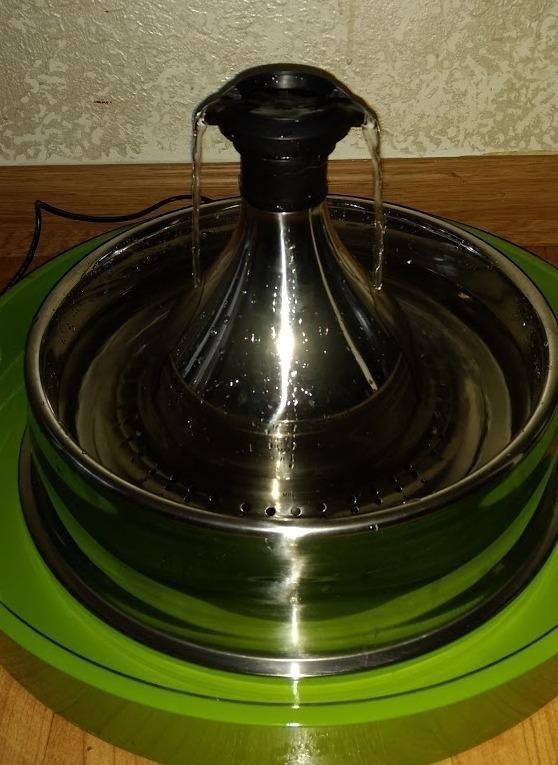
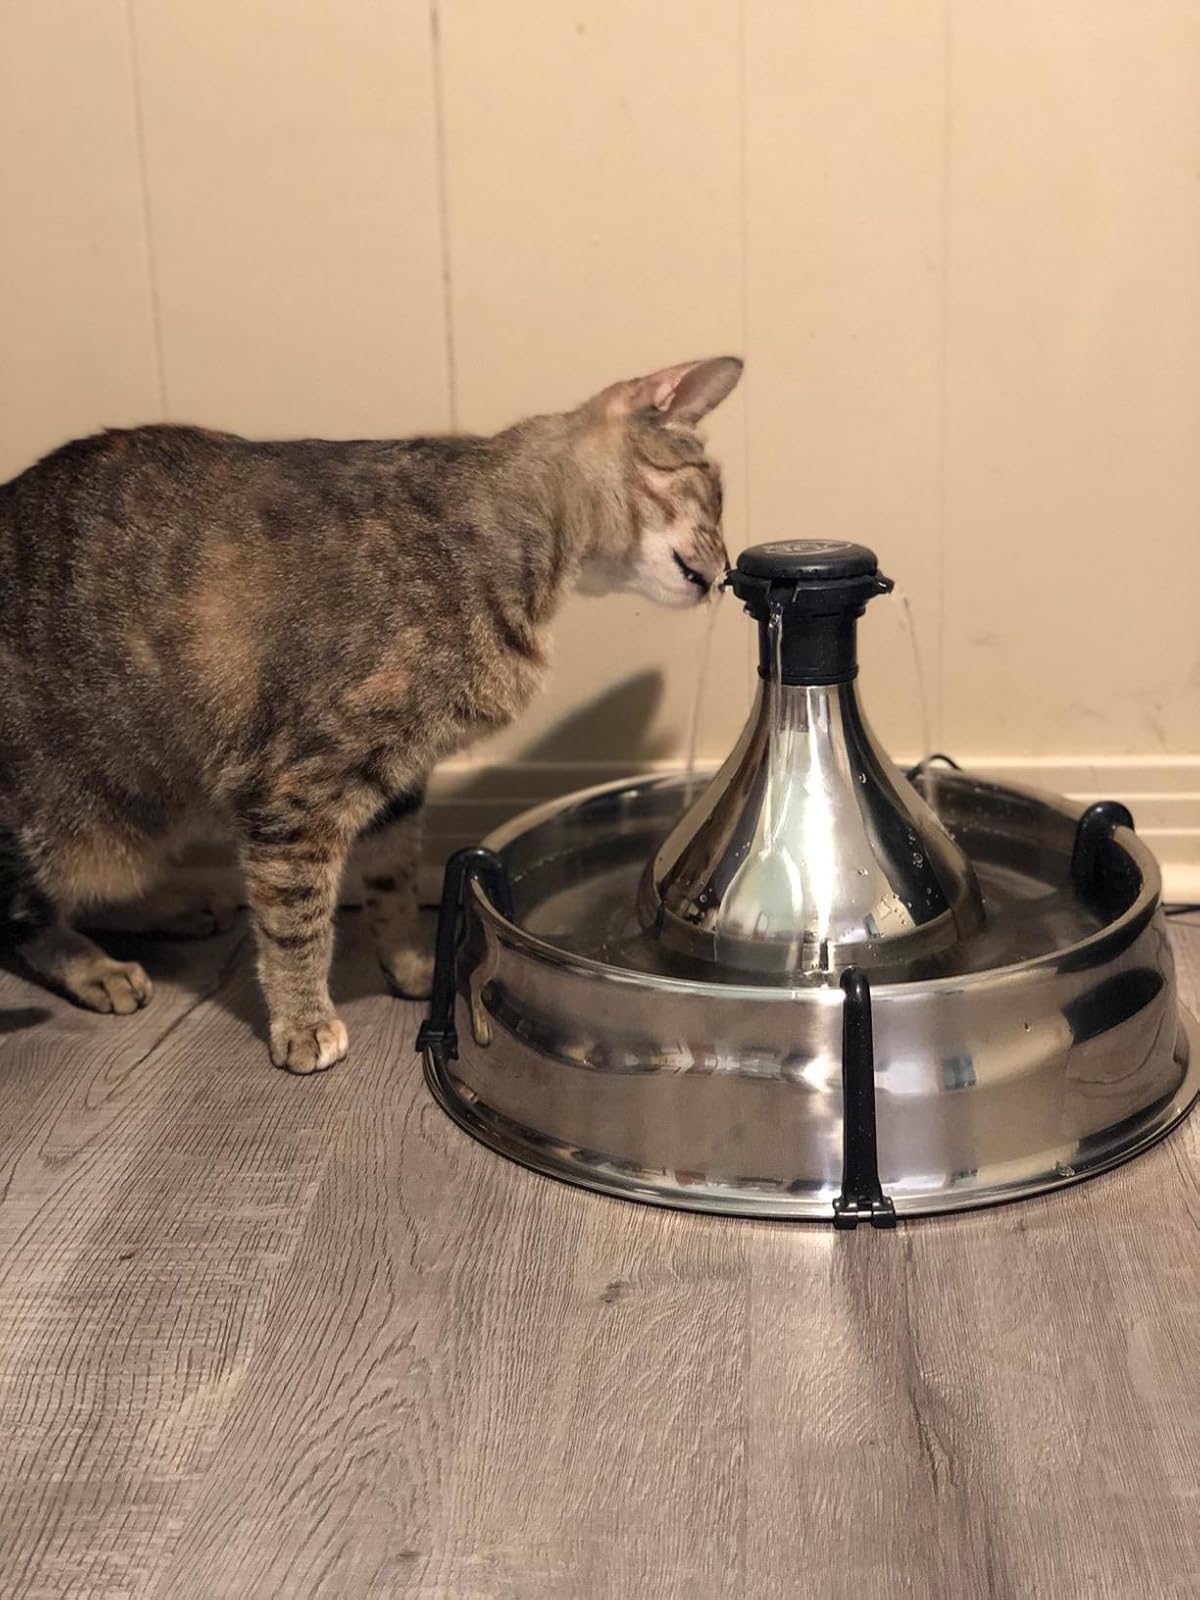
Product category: items_bowl
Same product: yes